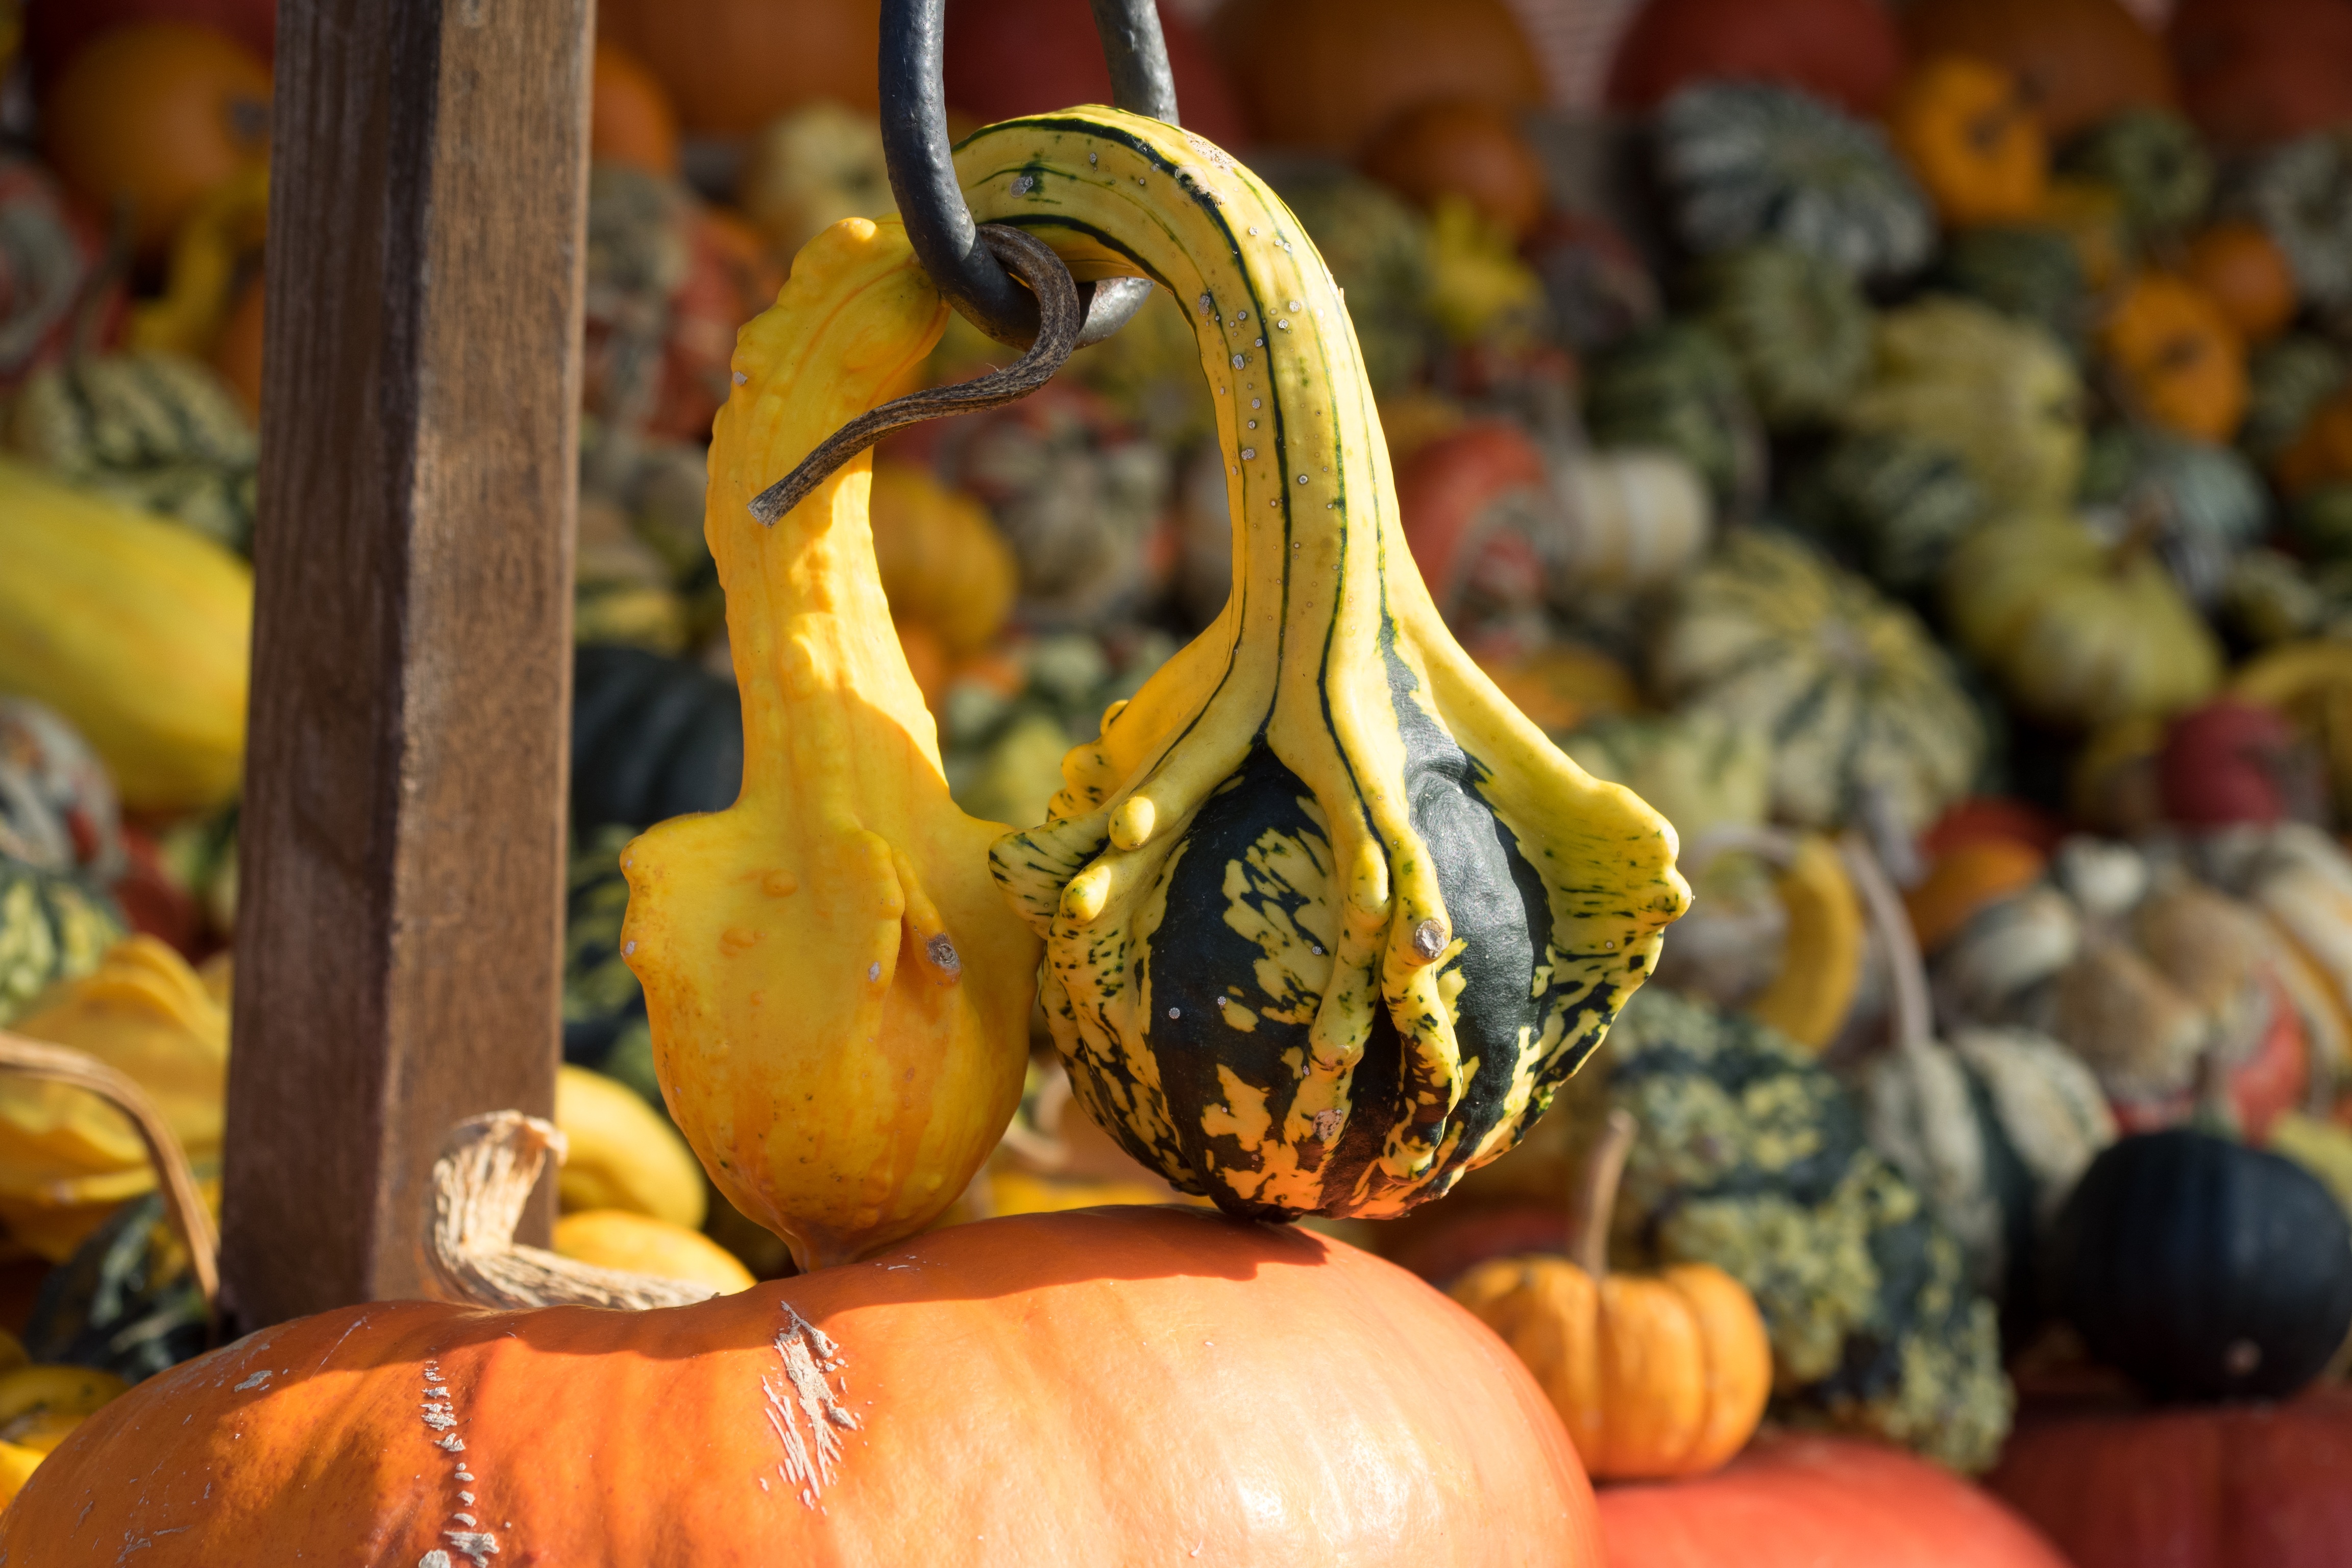
structure, decoration, orange, food, golden, harvest, produce, vegetable, color, autumn, pumpkin, halloween, colorful, yellow, garden, healthy, eat, gourd, art, vegetables, seasonal, choose, carving, october, frisch, cucurbita, autumn motives, dark green, choice choose, winter squash